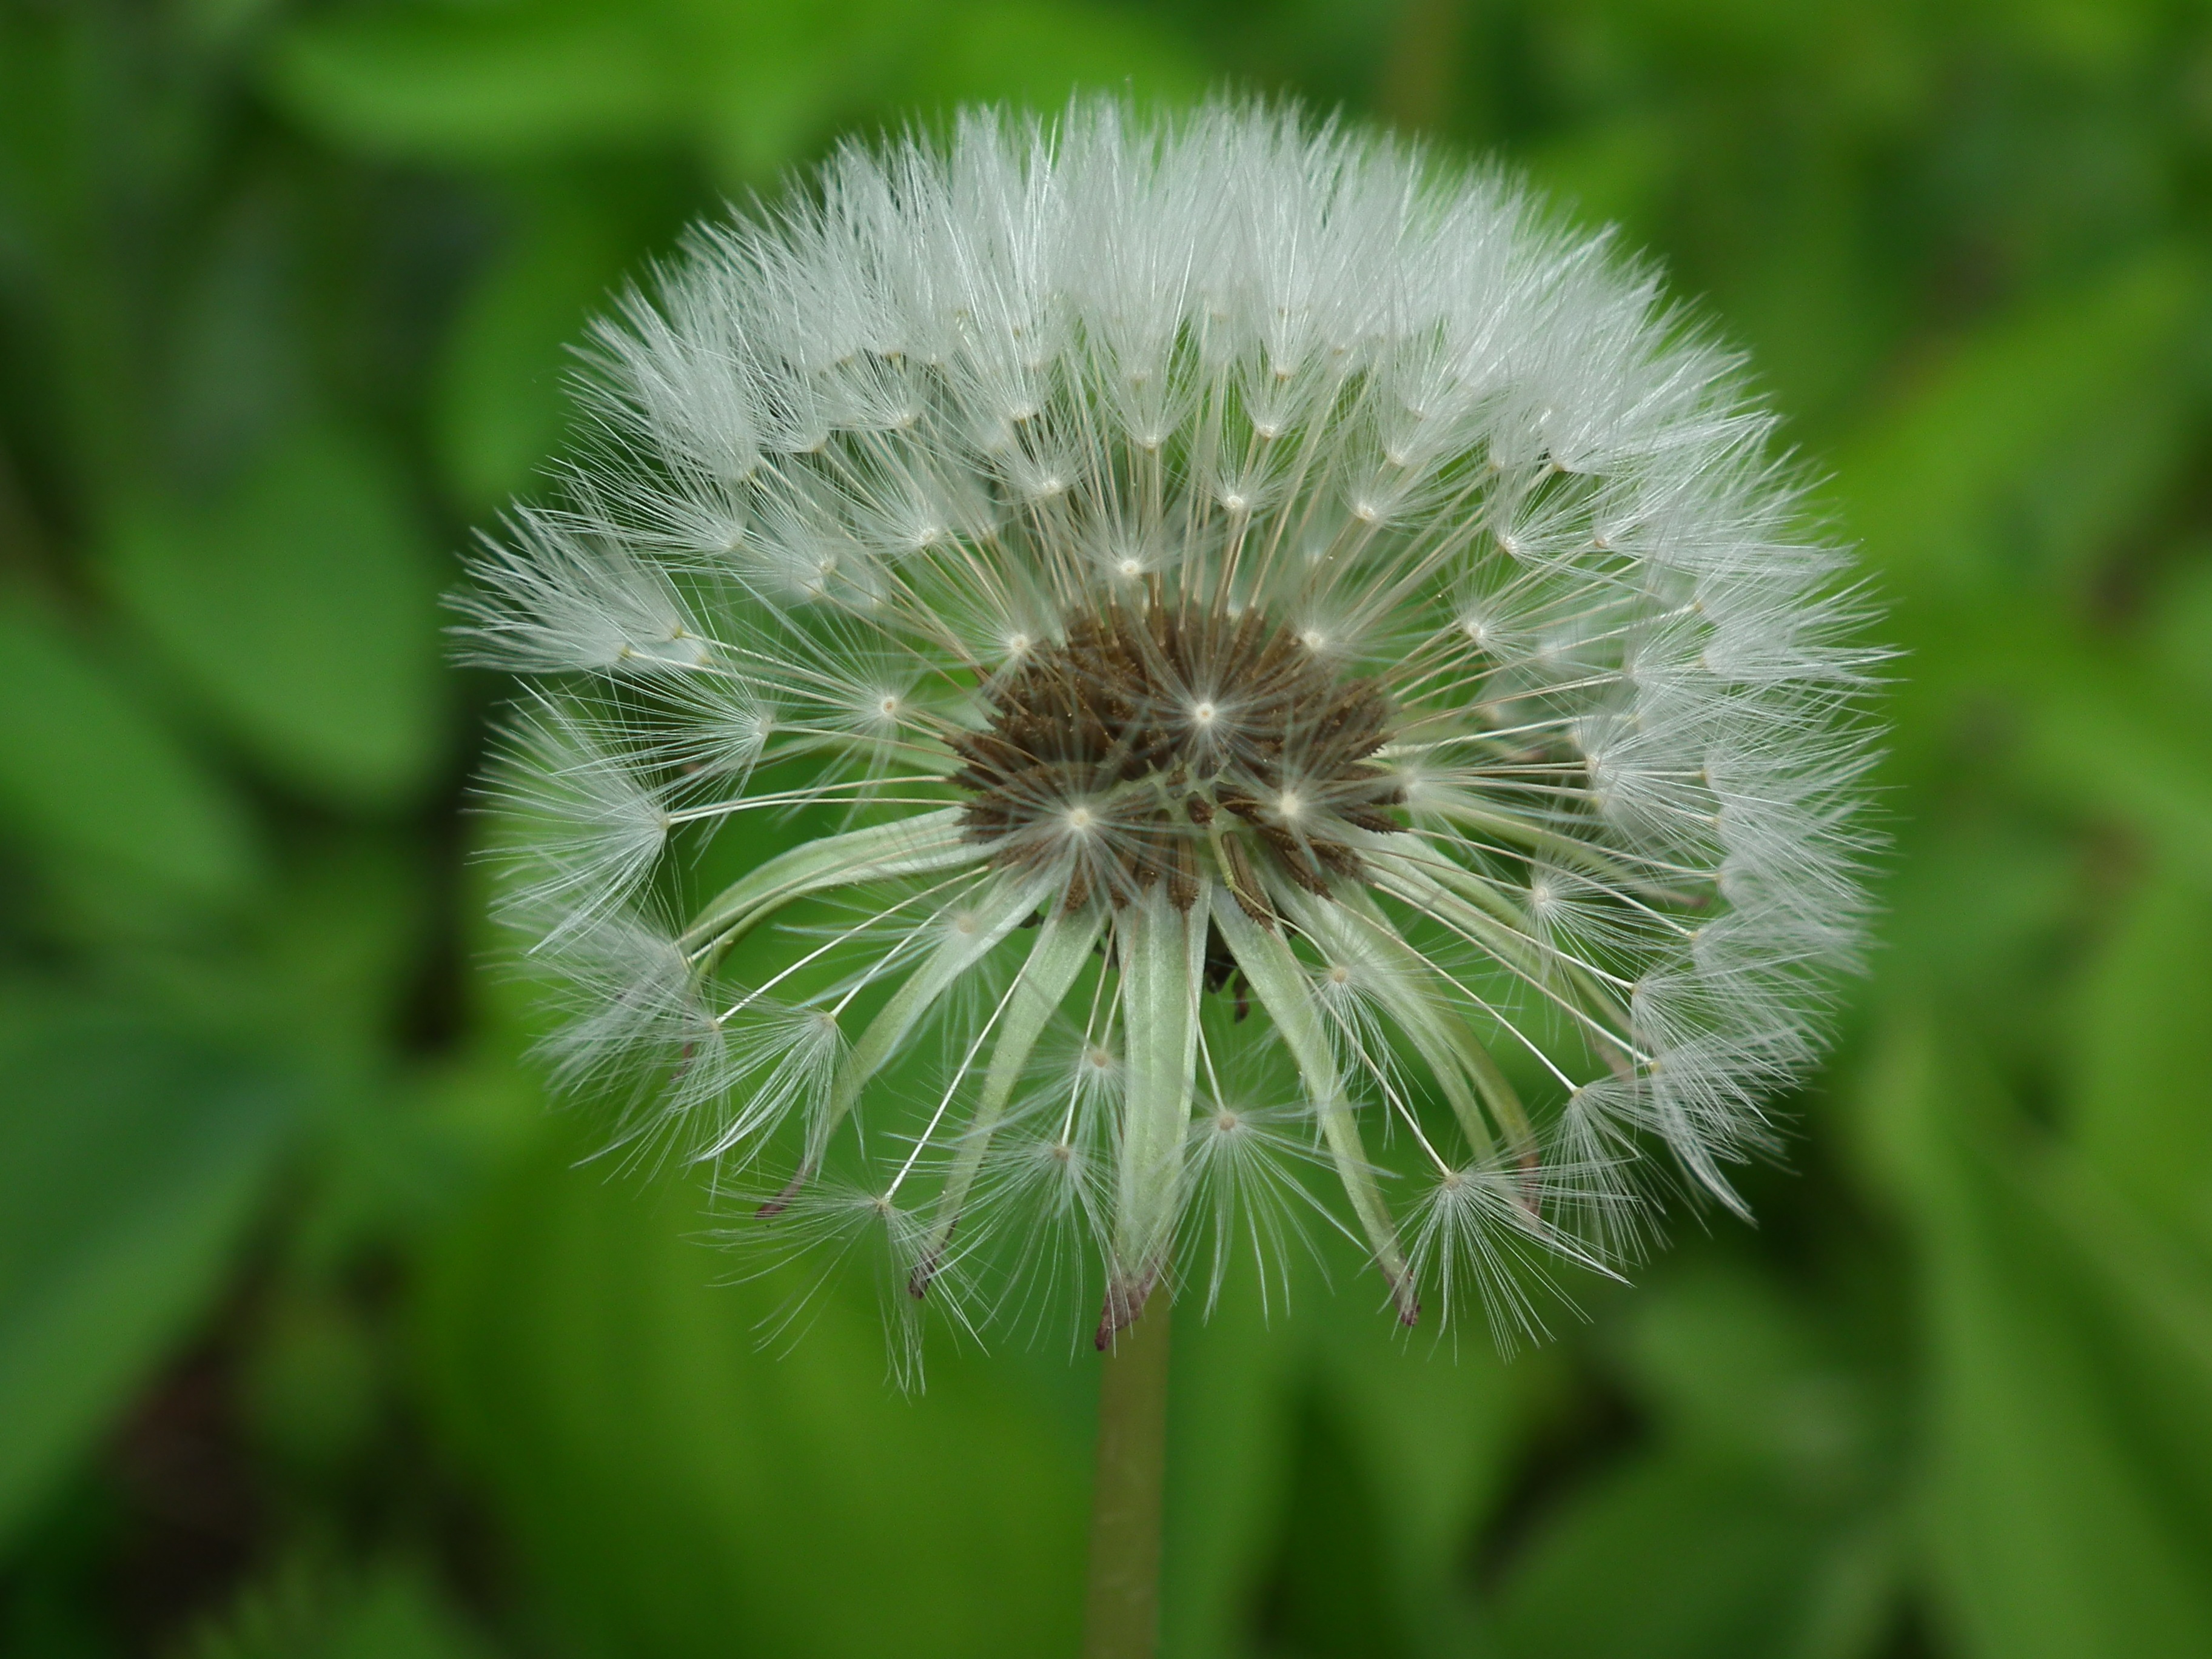
nature, grass, plant, field, photography, meadow, dandelion, flower, petal, green, botany, flora, wildflower, close up, macro photography, flowering plant, daisy family, plant stem, land plant